John Crowley (politician)

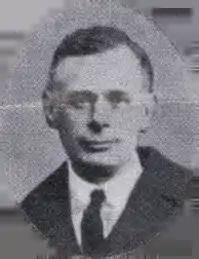
Crowley in 1922

John Crowley (1870–1934) was an Irish Sinn Féin politician and medical practitioner.